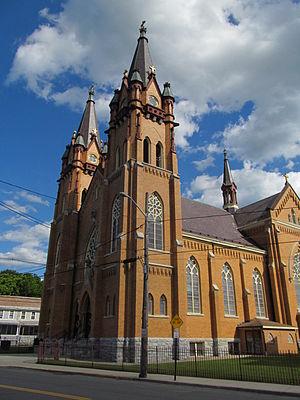
Adams est une ville du Comté de Berkshire au Massachusetts, fondée en 1762.